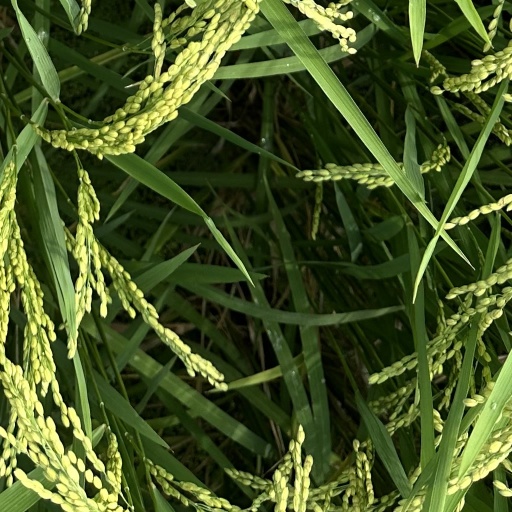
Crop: rice